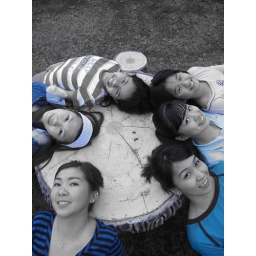
The girls in blue (2)